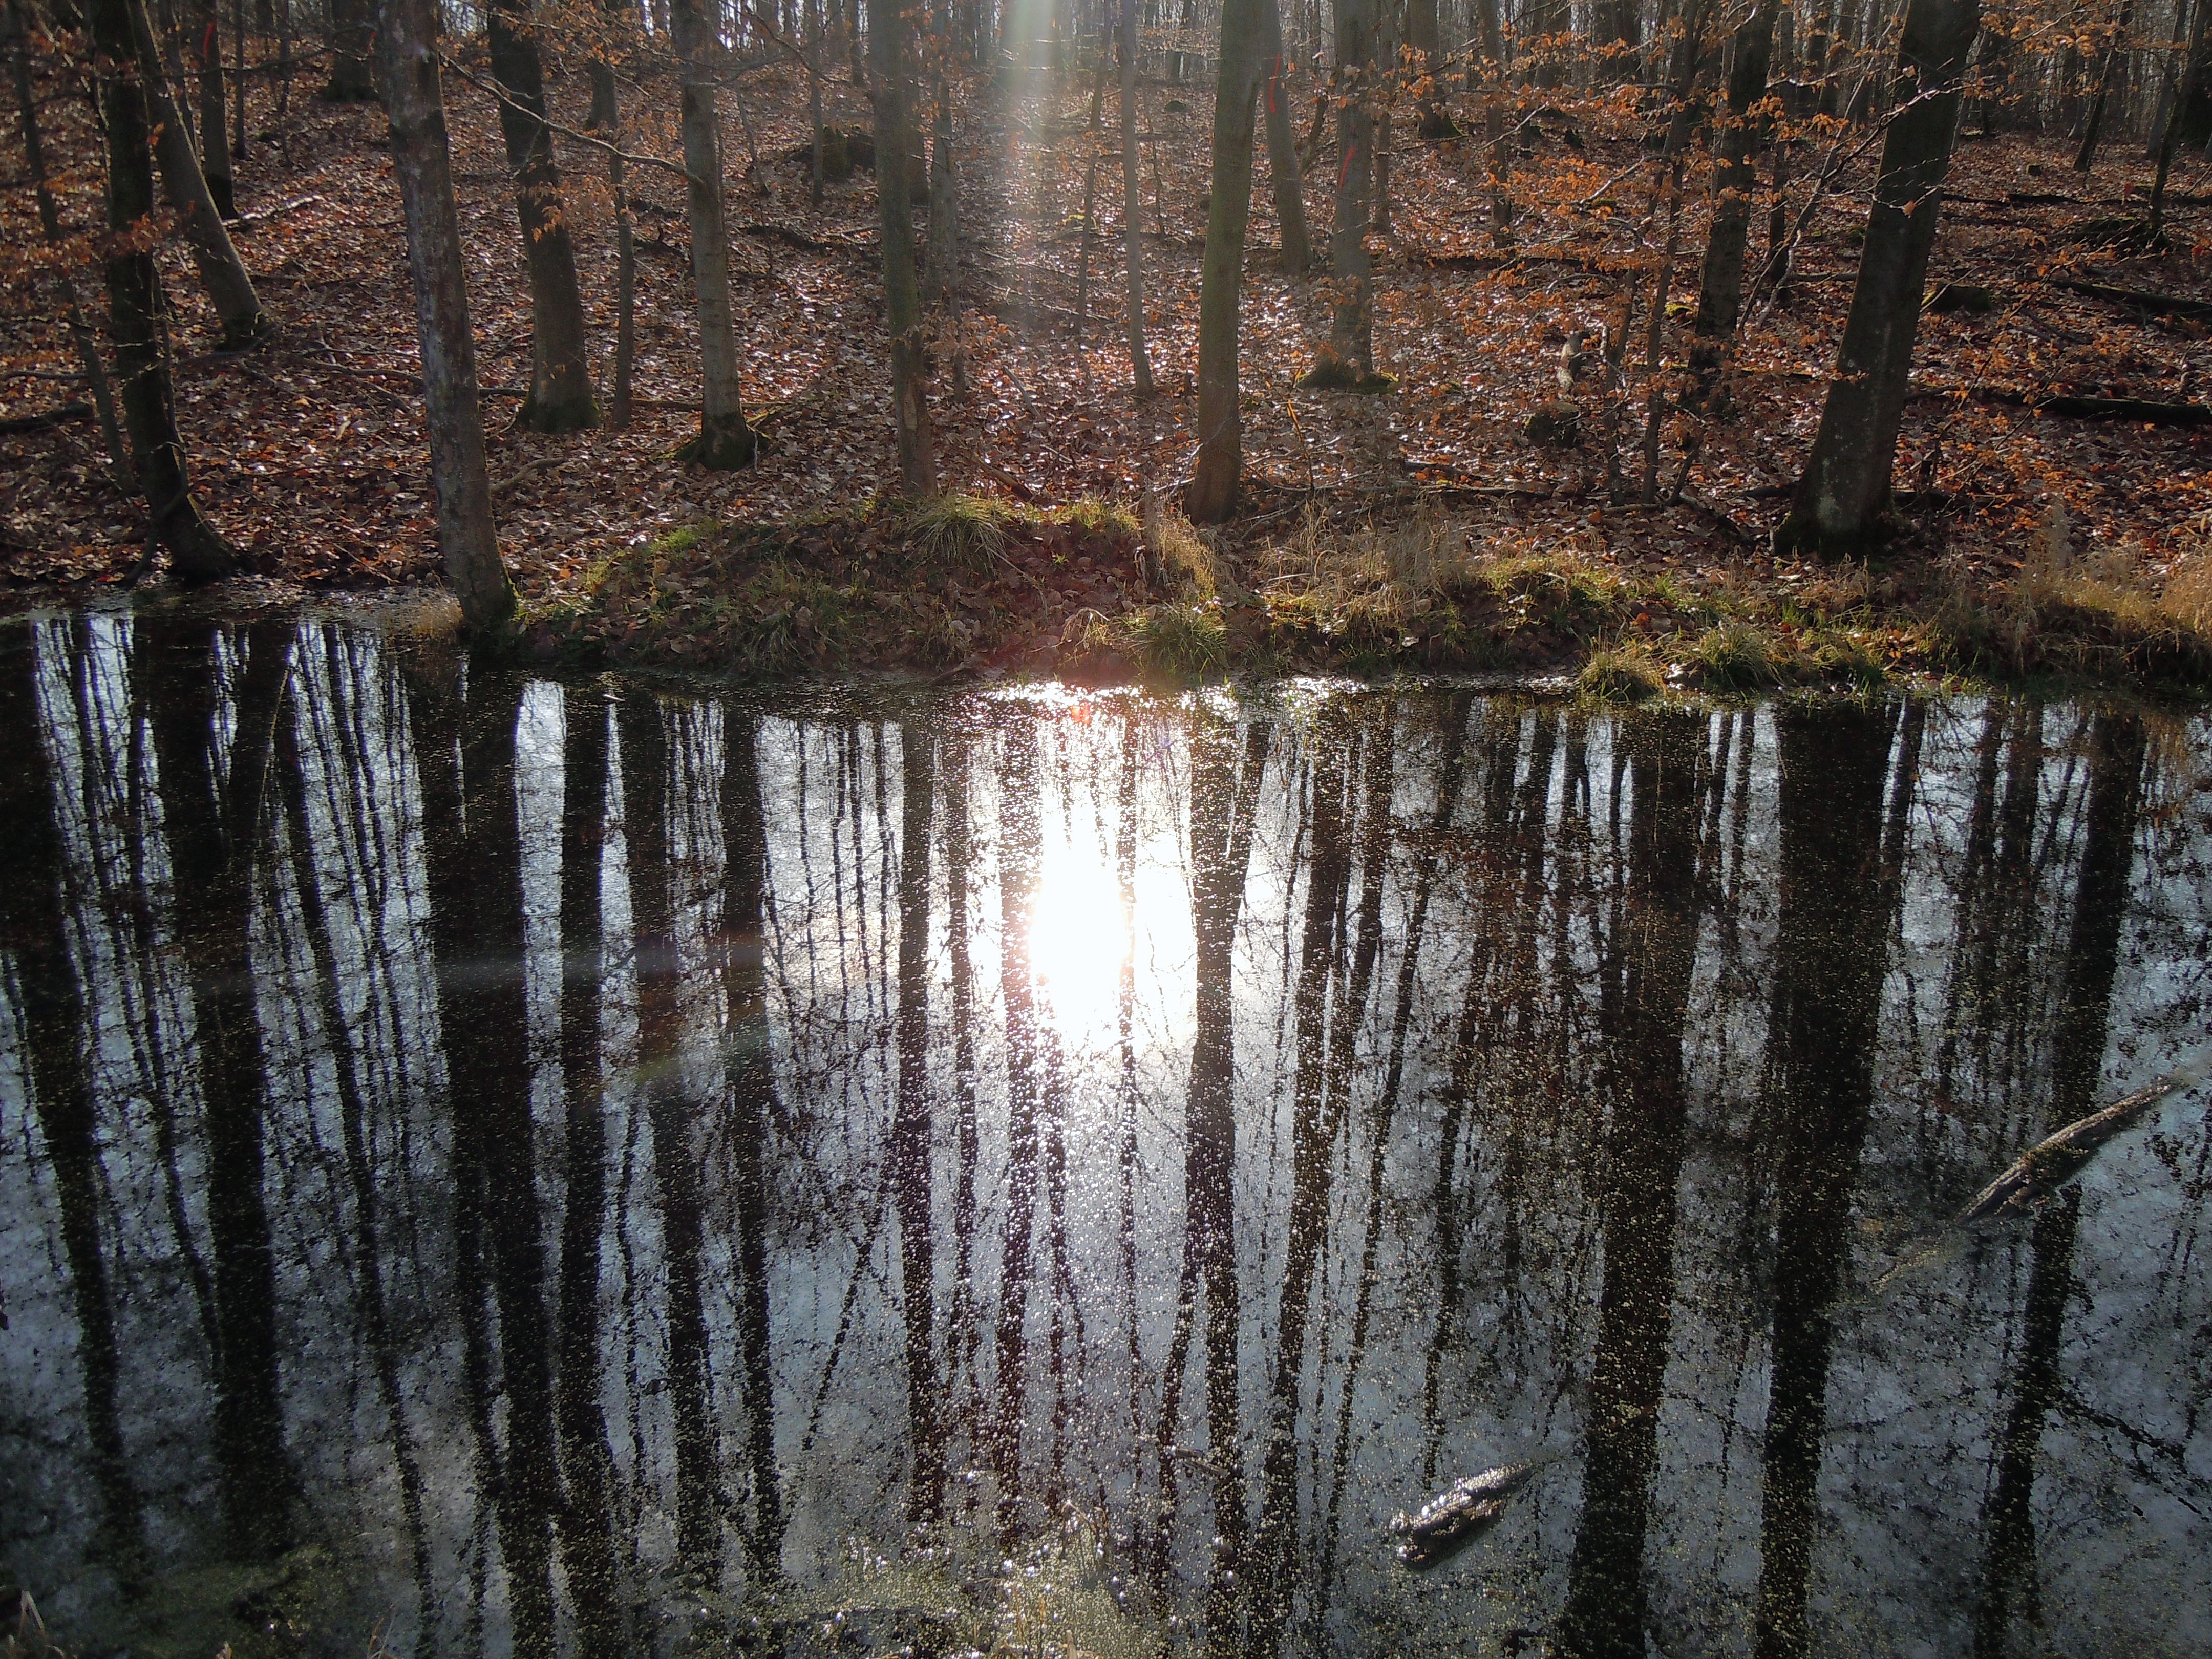
landscape, tree, water, nature, forest, swamp, wilderness, sunlight, leaf, lake, river, pond, stream, reflection, autumn, season, body of water, wetland, bog, woodland, habitat, ecosystem, mirroring, back light, natural environment, atmospheric phenomenon, woody plant